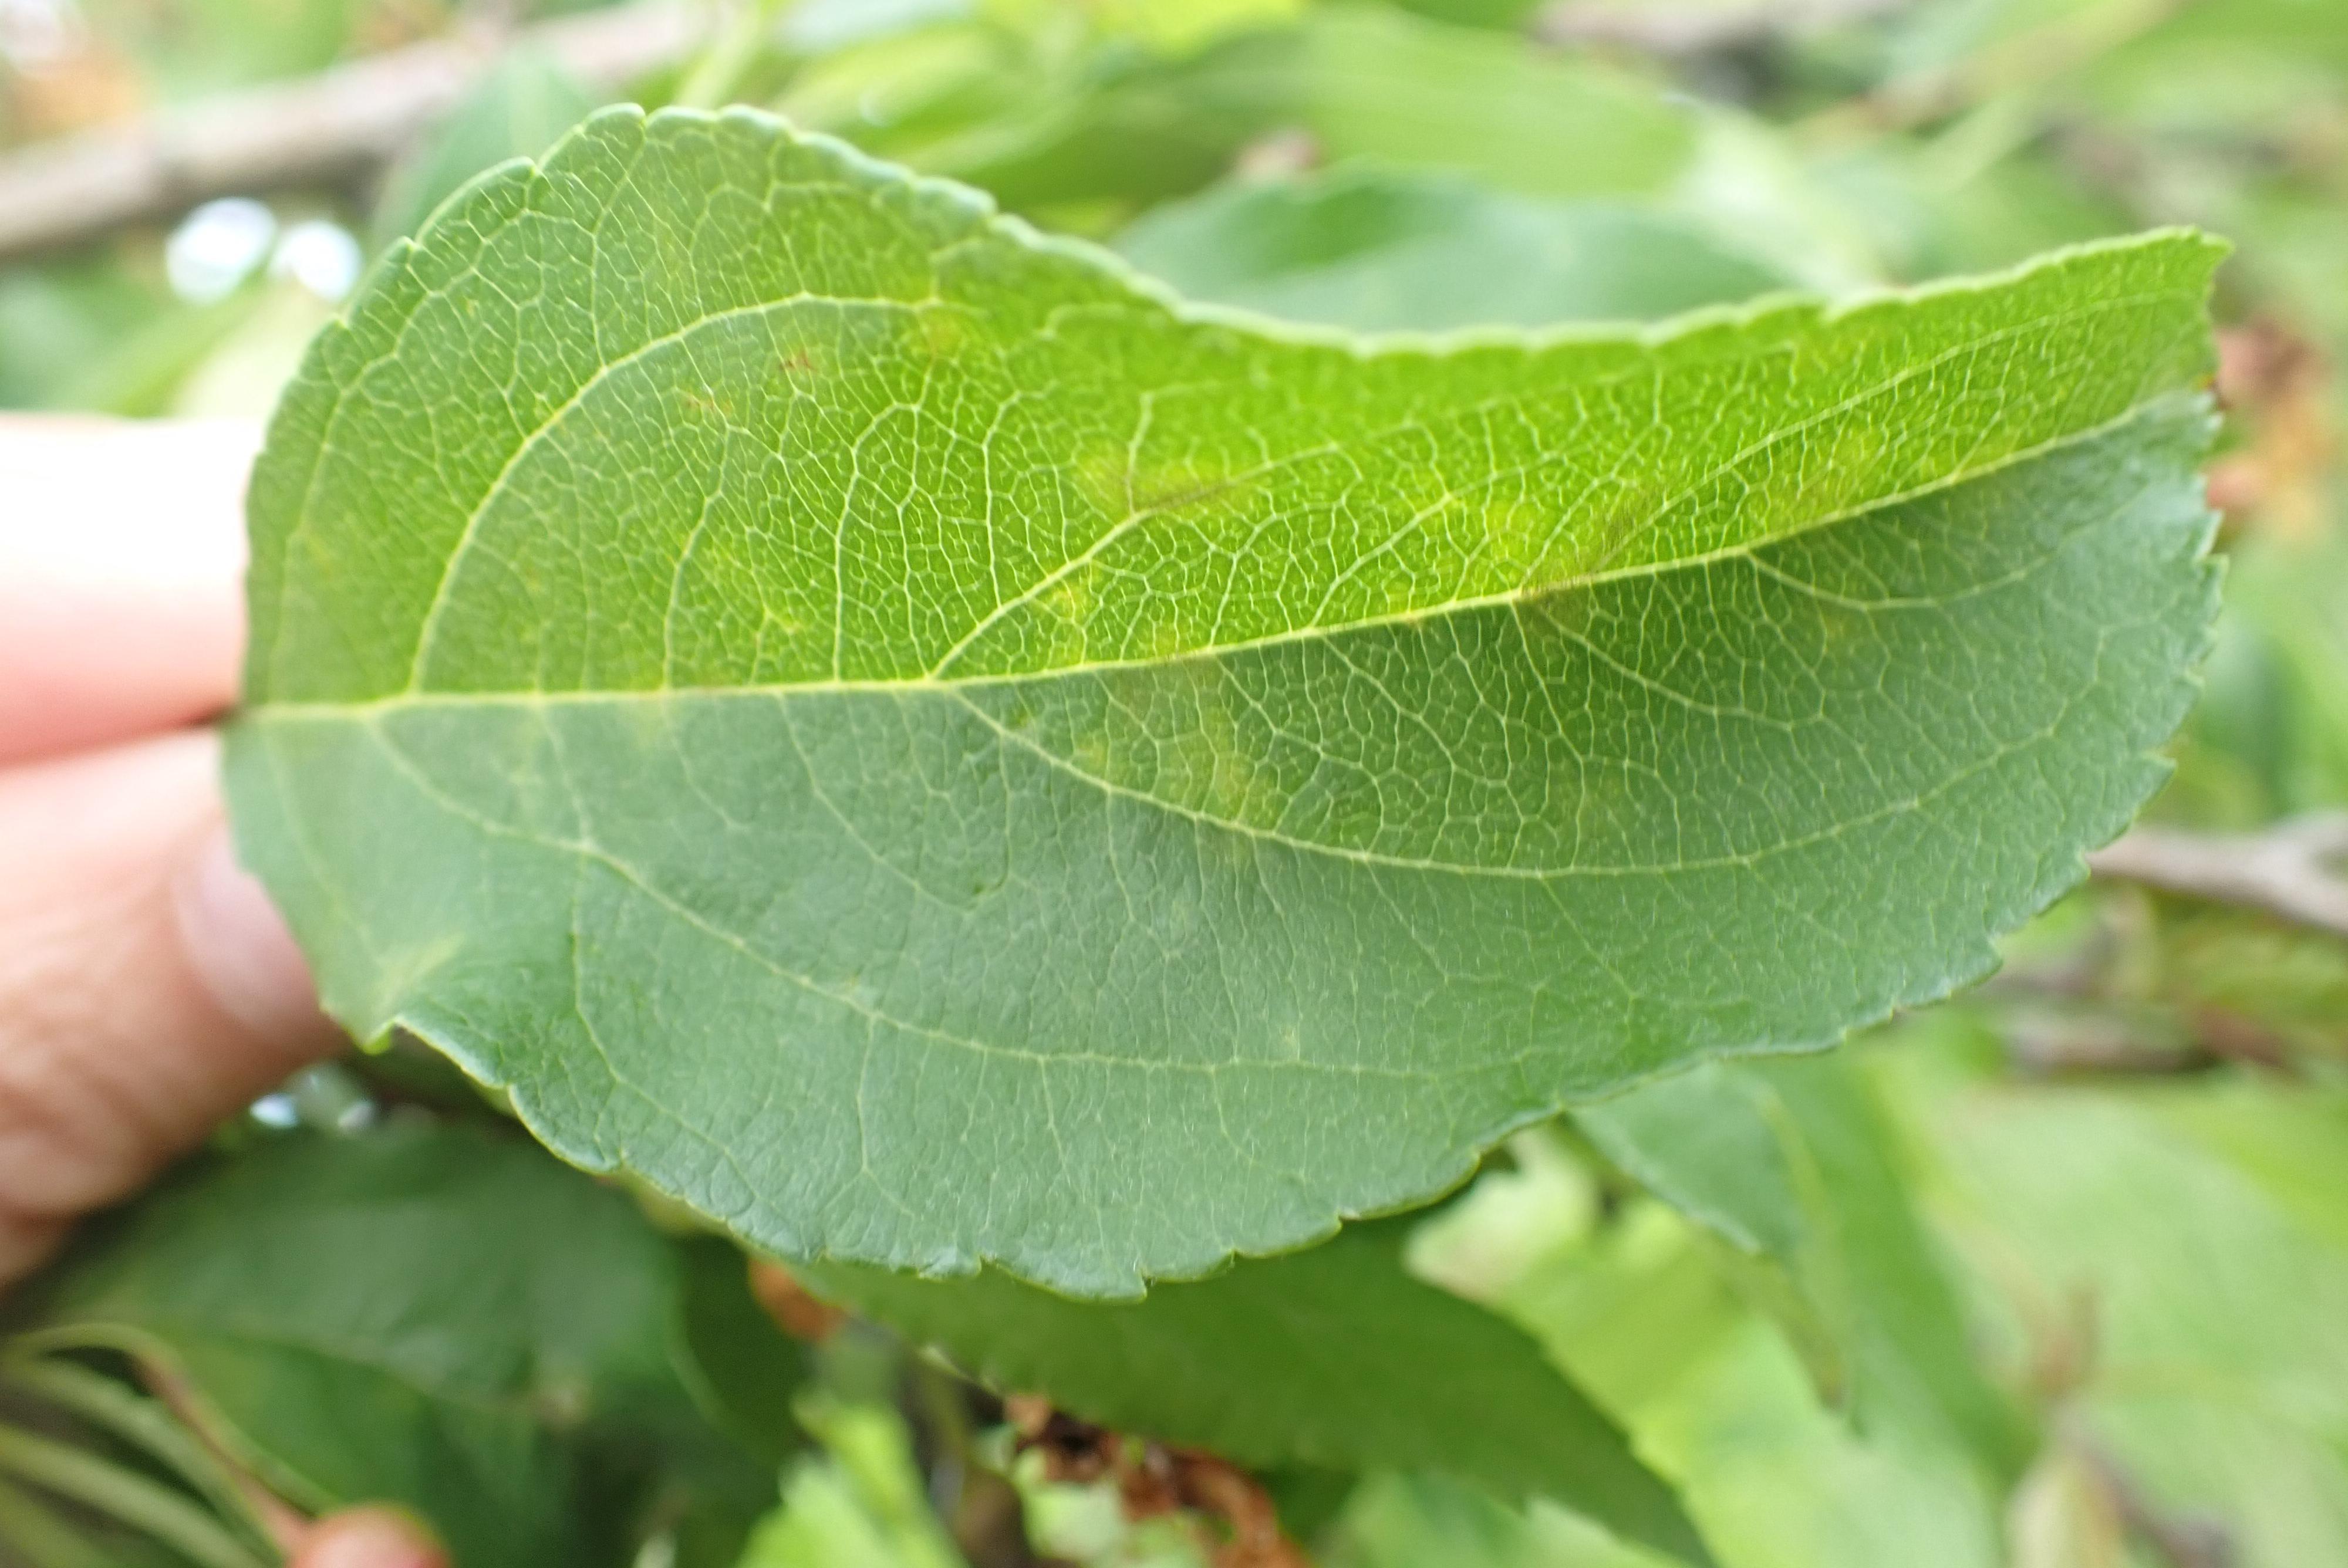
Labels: scab